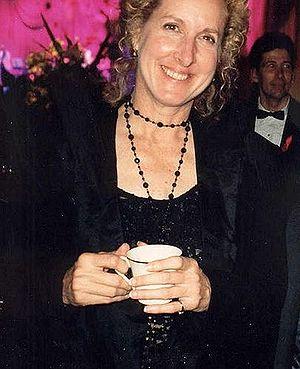
Betty Thomas est une actrice, productrice et réalisatrice américaine, née le 27 juillet 1948 à Saint-Louis, dans le Missouri aux États-Unis.